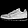
Label: Sneaker